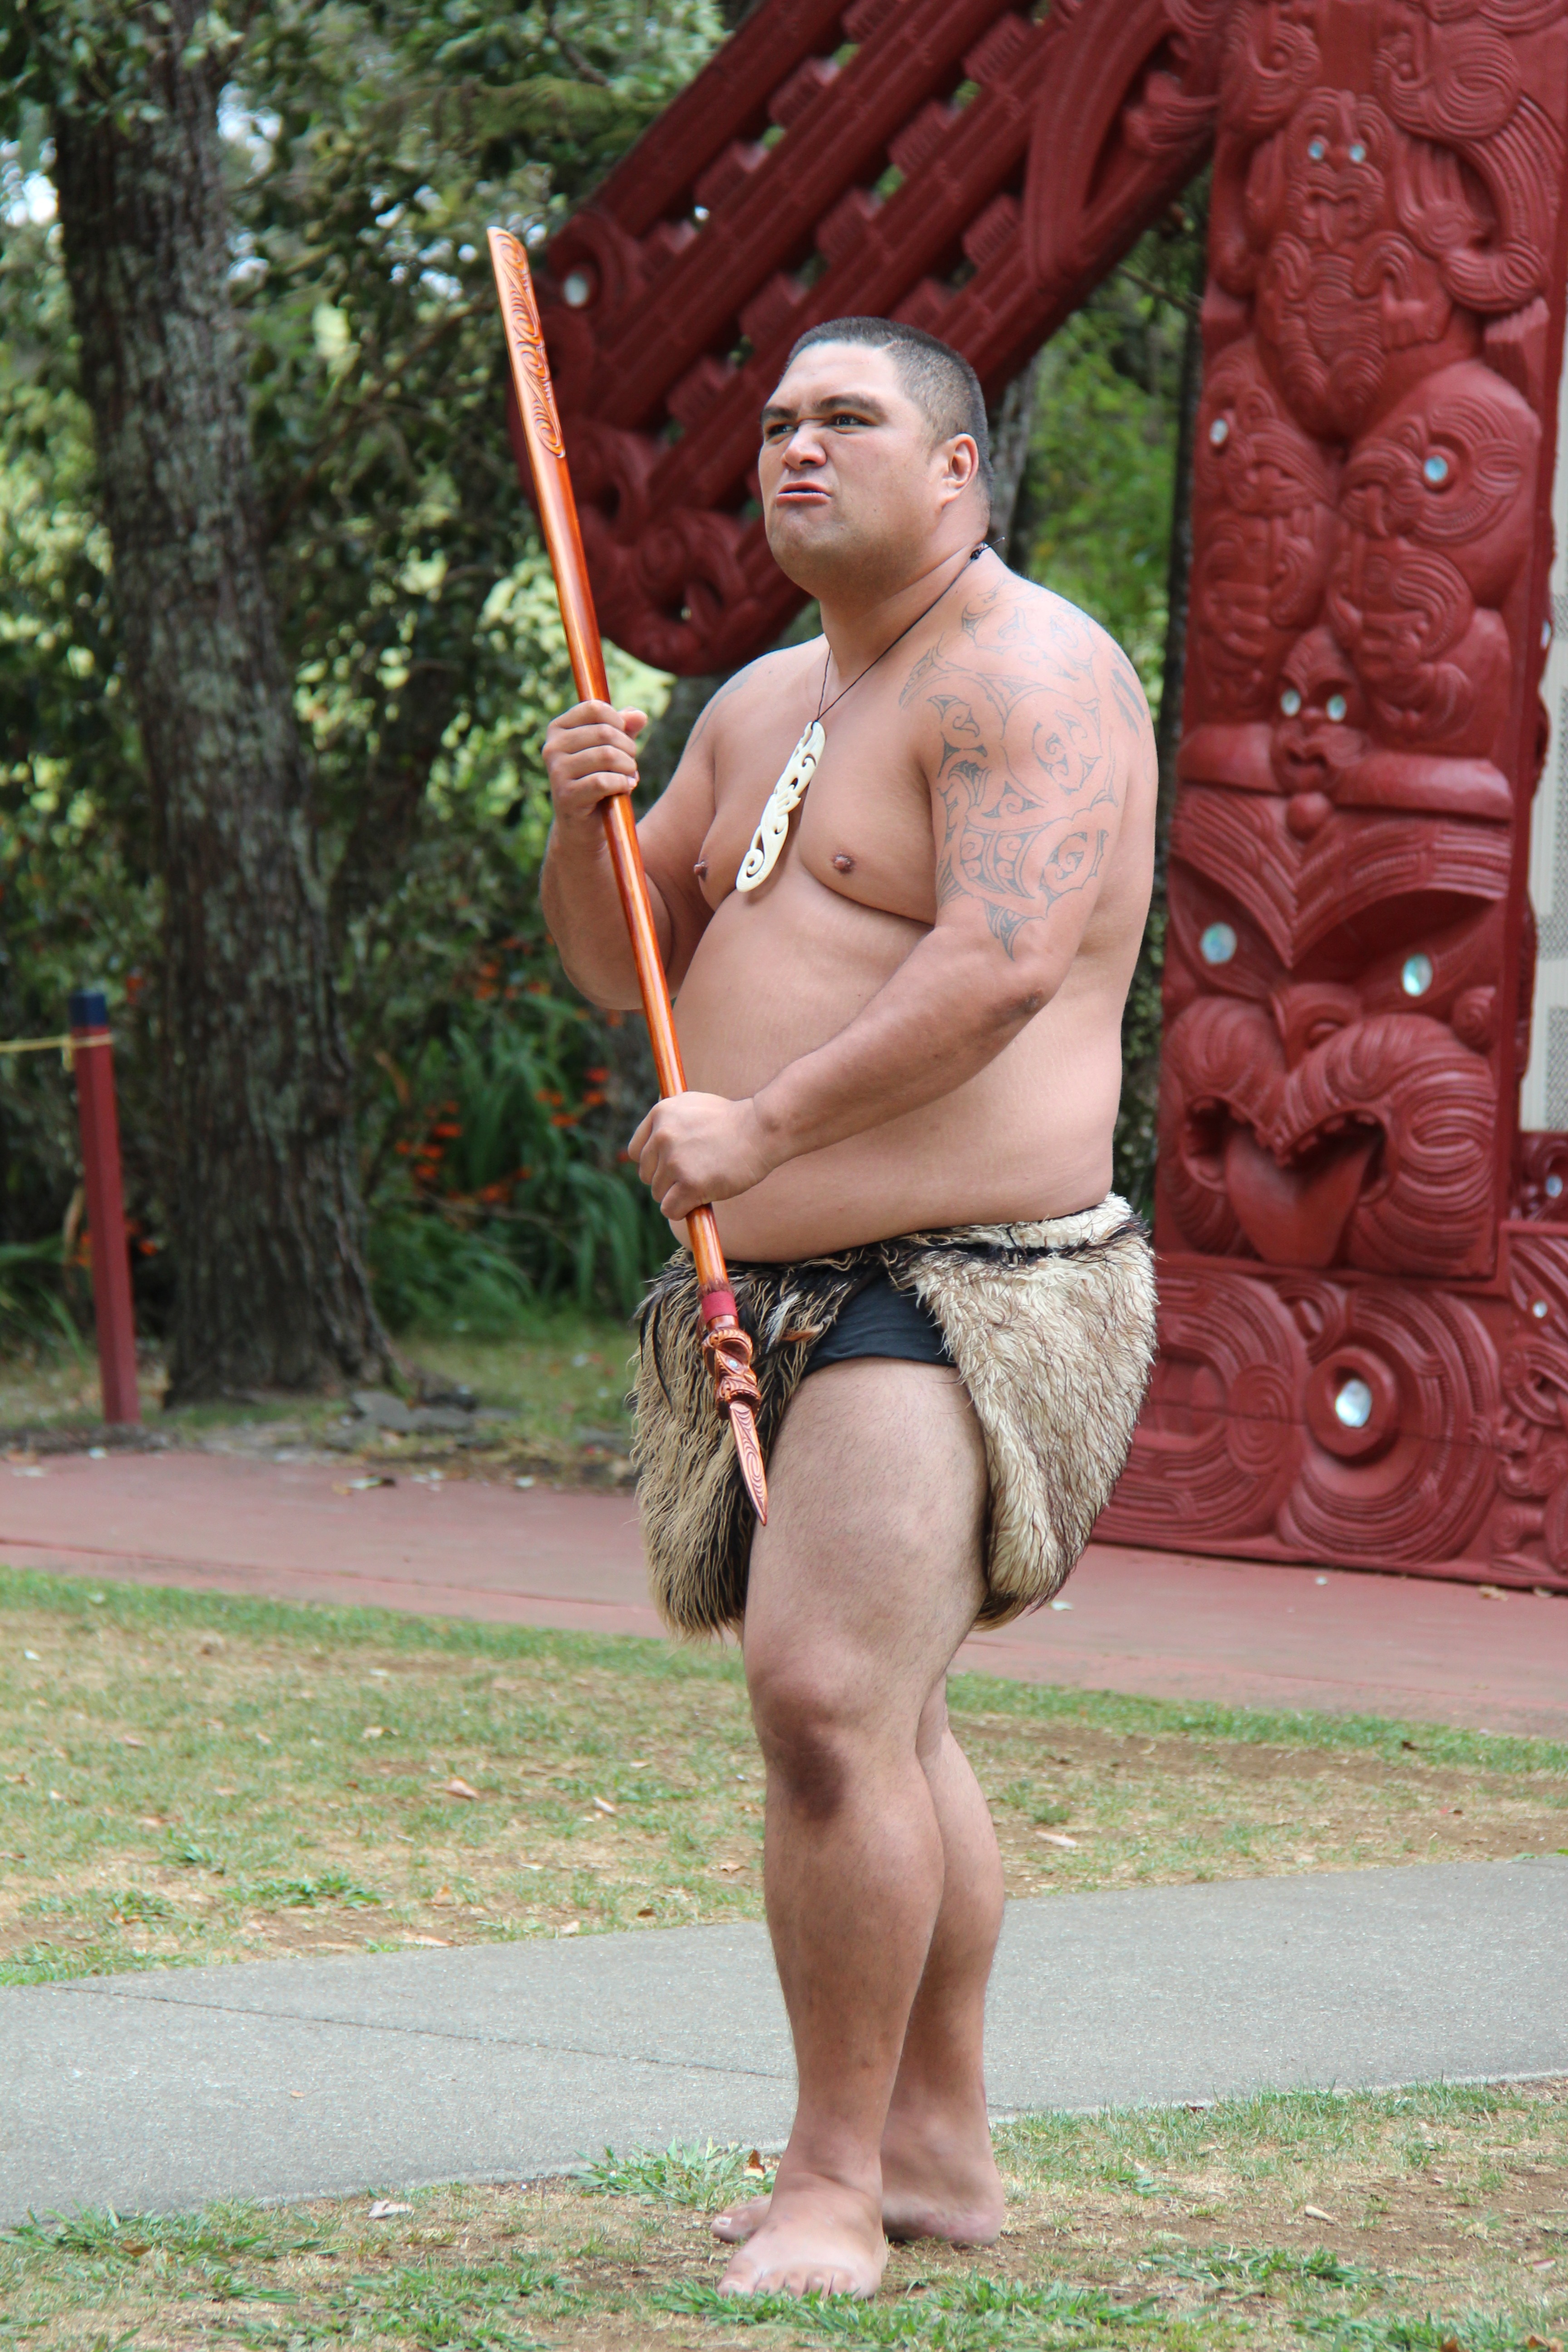
man, person, people, male, leg, model, clothing, muscle, new zealand, beauty, attack, culture, grim, tradition, demonstration, fighter, maori, warrior, acting, waitangi, spear, occurs, human positions, art model